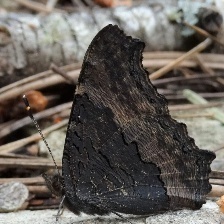
Species: MILBERTS TORTOISESHELL
Butterfly family (ImageNet category): admiral